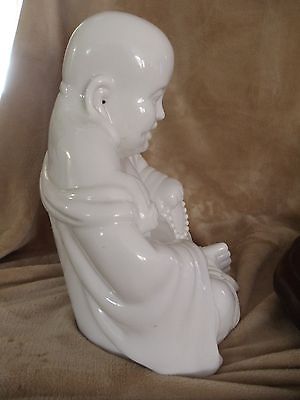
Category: lamp